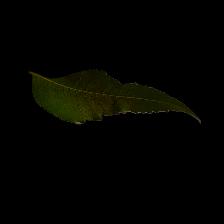
Plant: Neem